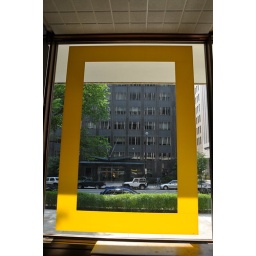
Looking out through the window of the National Geographic Society building in Washington, DC.